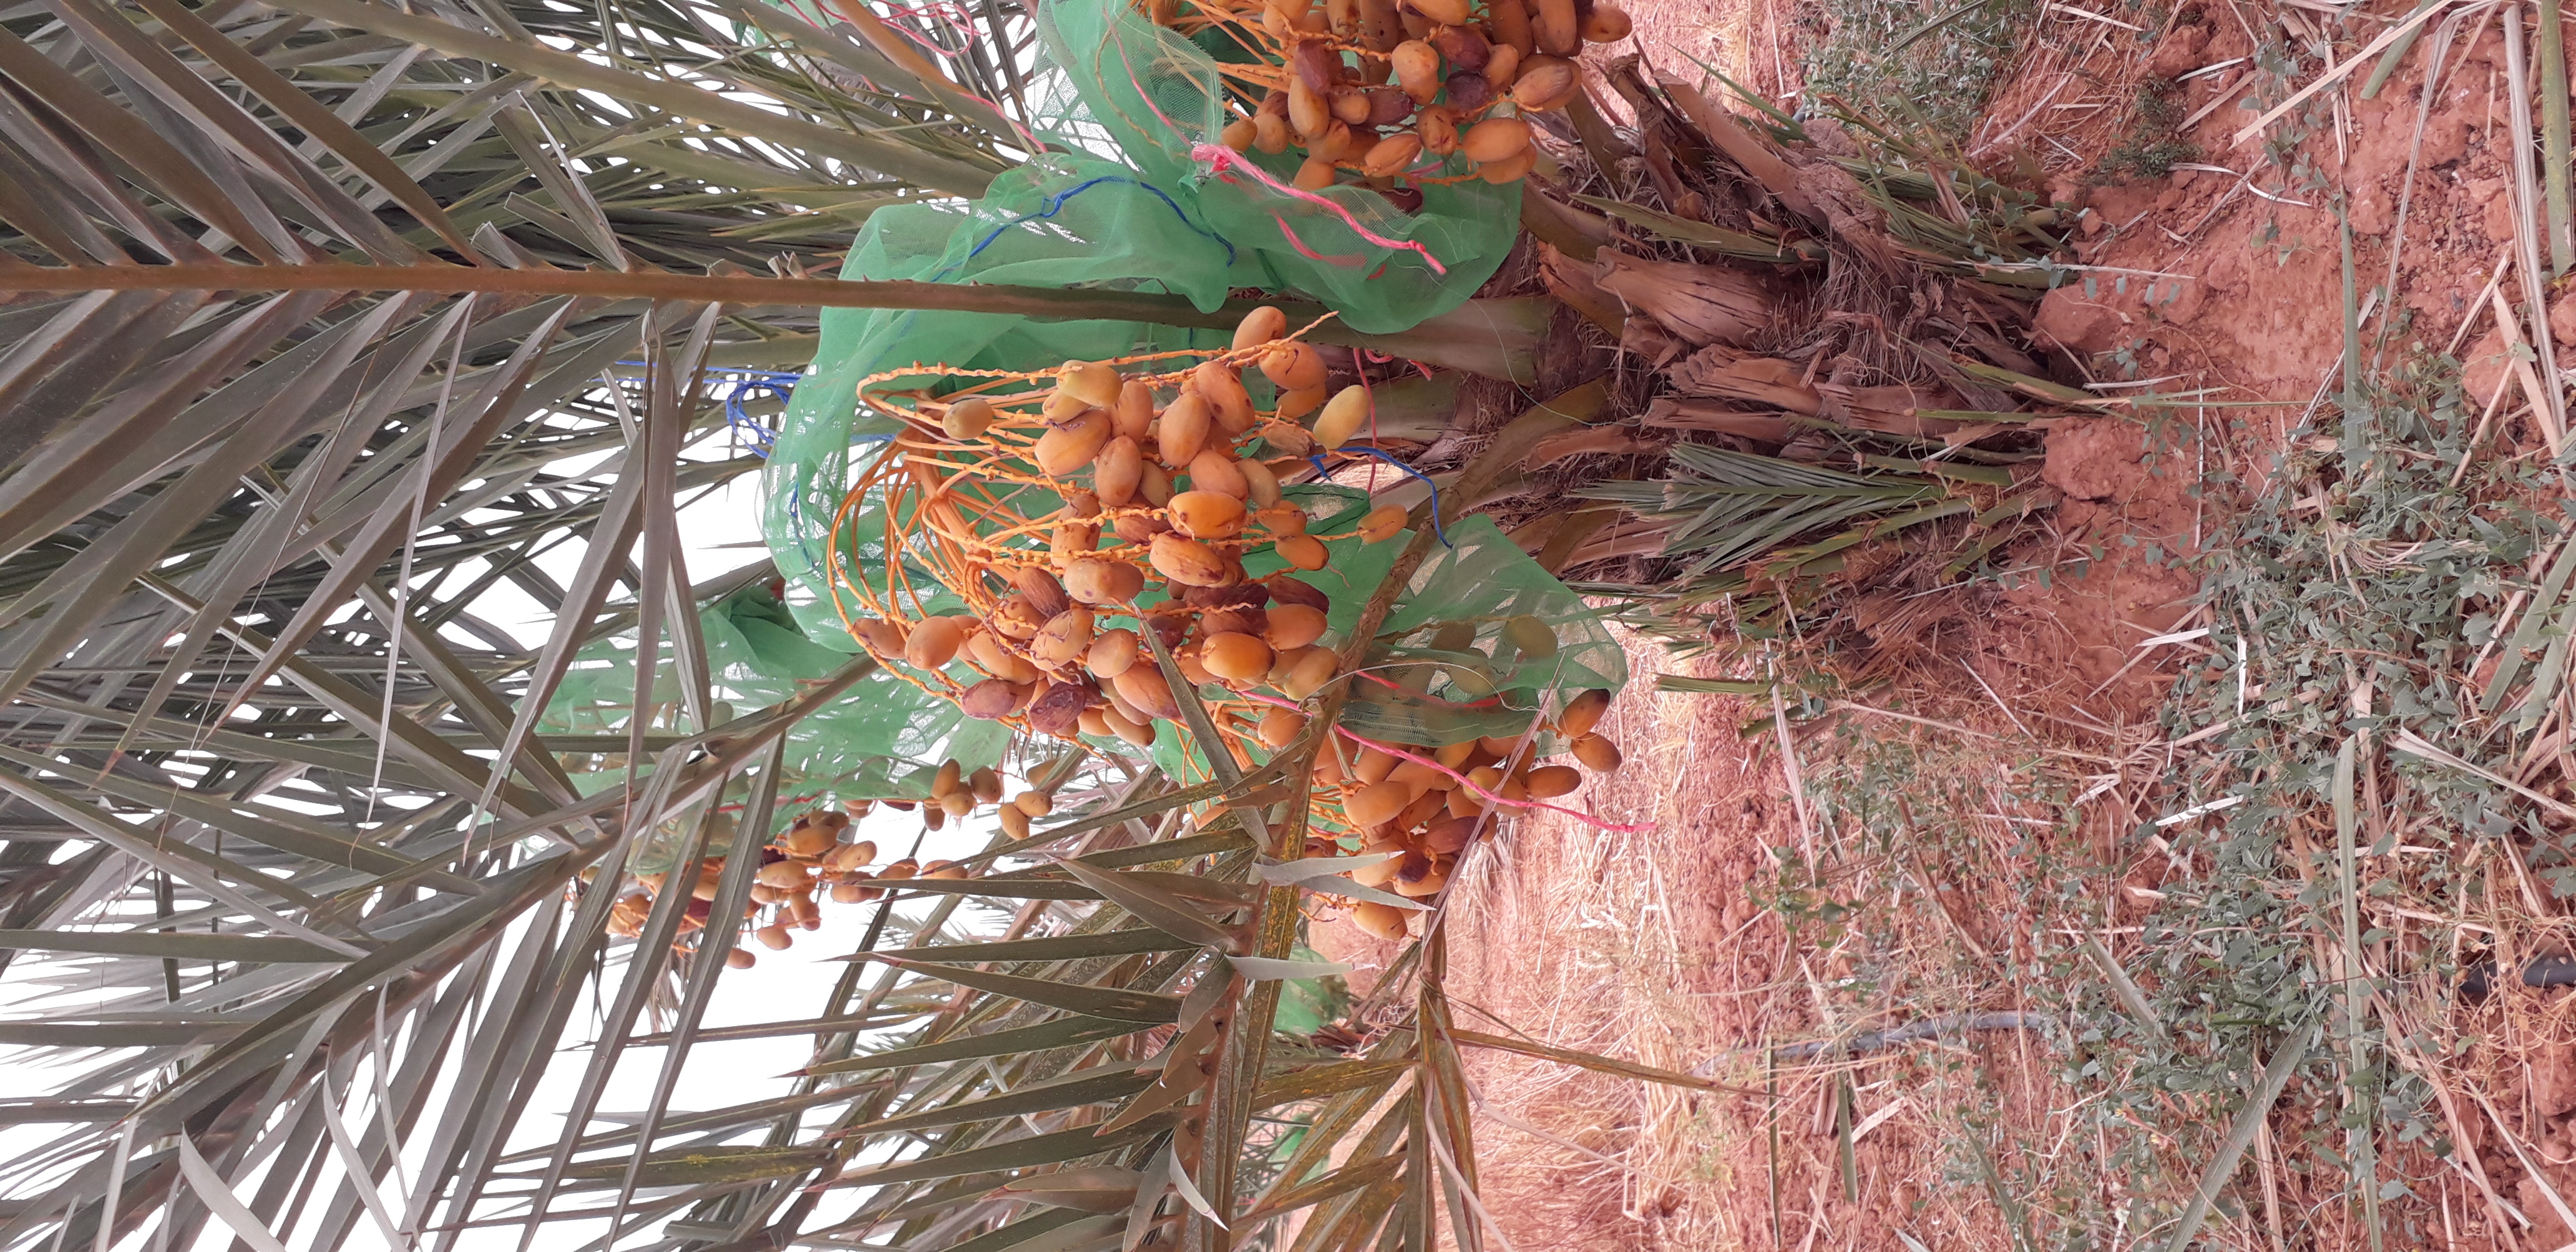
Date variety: Boumajhoul